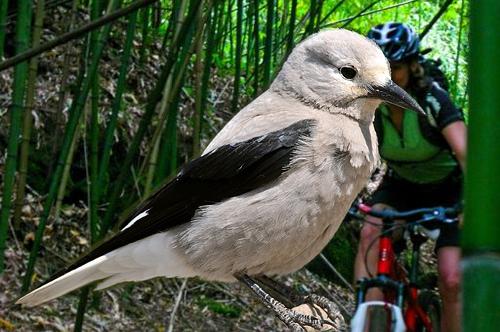
Bird species: Clark_Nutcracker
Bird type: landbird
Background: land